Islam in London

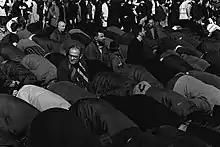
Shia Muslims pray near Marble Arch during the 41st Arbaeen Procession in London, 2021.

Following waves of immigration over the previous decades, London now has one of the most diverse array of Muslim communities in the world.